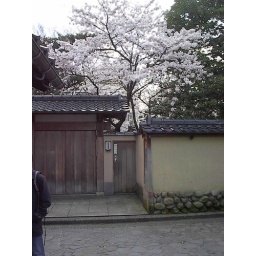
Cherry Blossoms blooming over the wall of a home in Nagamachi.